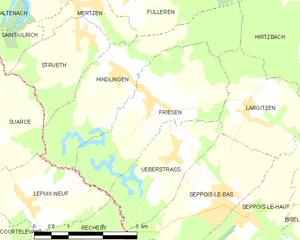
Carte des communes françaises